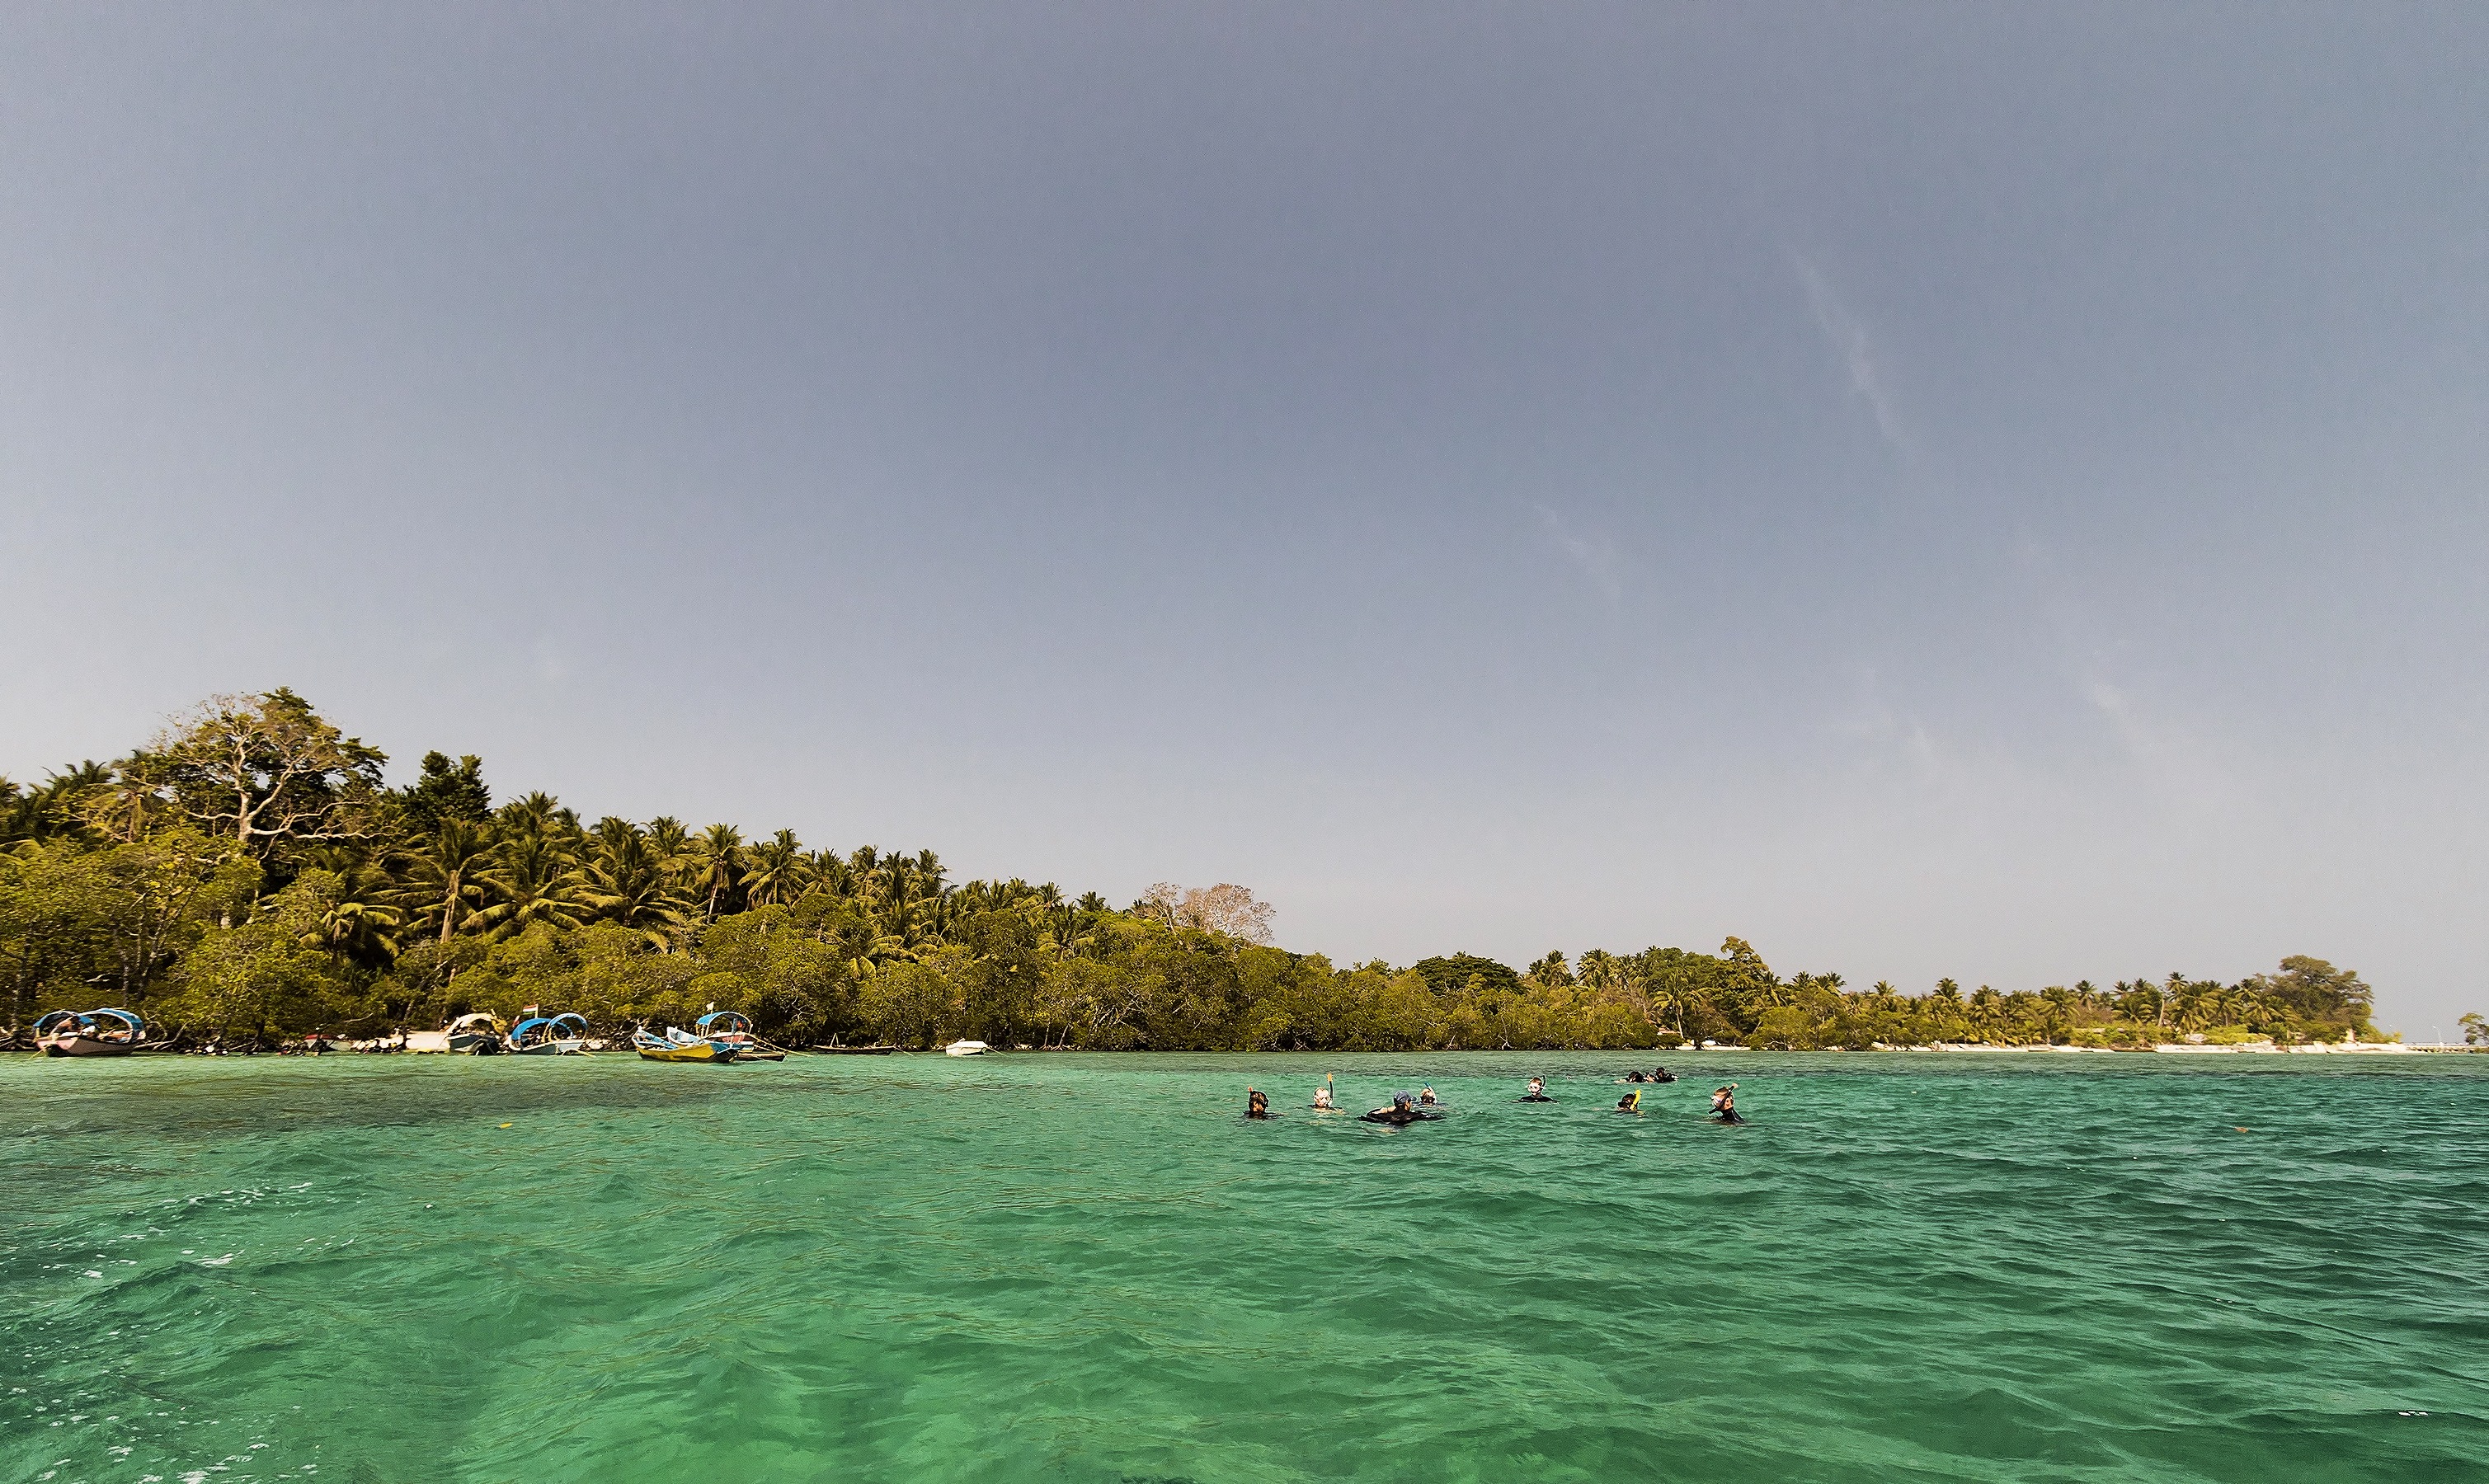
beach, sea, coast, water, ocean, horizon, boat, shore, wave, vacation, lagoon, bay, island, blue, body of water, india, cape, andaman, havelock